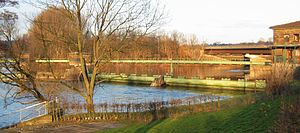
Volme
Volme er en flod i Nordrhein-Westfalen i Tyskland. Volme er en af Ruhrs sidefloder fra venstre. Floden er 50 km lang. De 21 km ligger indenfor Hagens bygrænse. Volme har sit udspring 480 meter over havet i den sydøstlige del af Ruhrområdet. Floden løber gennem kommunerne Meinerzhagen og Hagen. 91 meter over havet munder floden ud i Ruhr. I byen Hagen er Volme stort set kanaliseret.